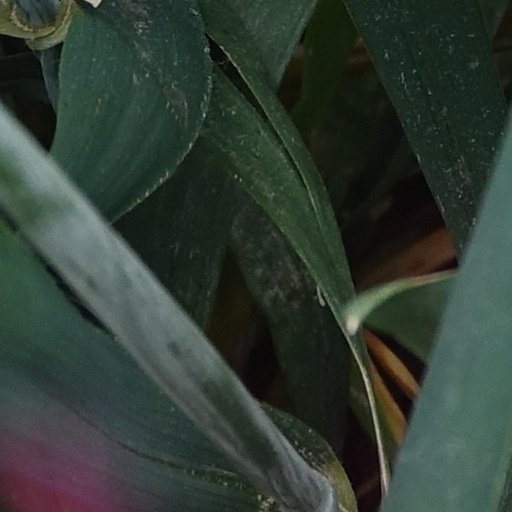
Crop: wheat